John Pye-Smith

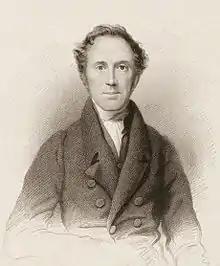

John Pye-Smith (25 May 1774 – 5 February 1851) was a Congregational minister, theologian and tutor, associated with reconciling geological sciences with the Bible, repealing the Corn Laws and abolishing slavery. He was the author of many learned works.